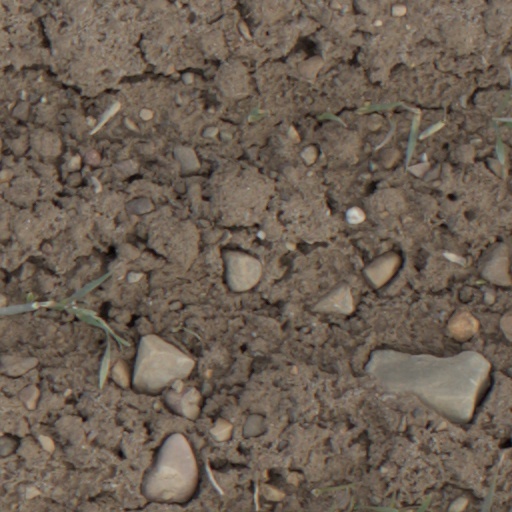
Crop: wheat